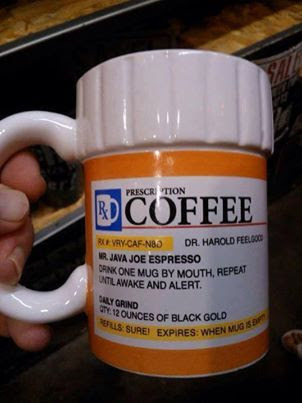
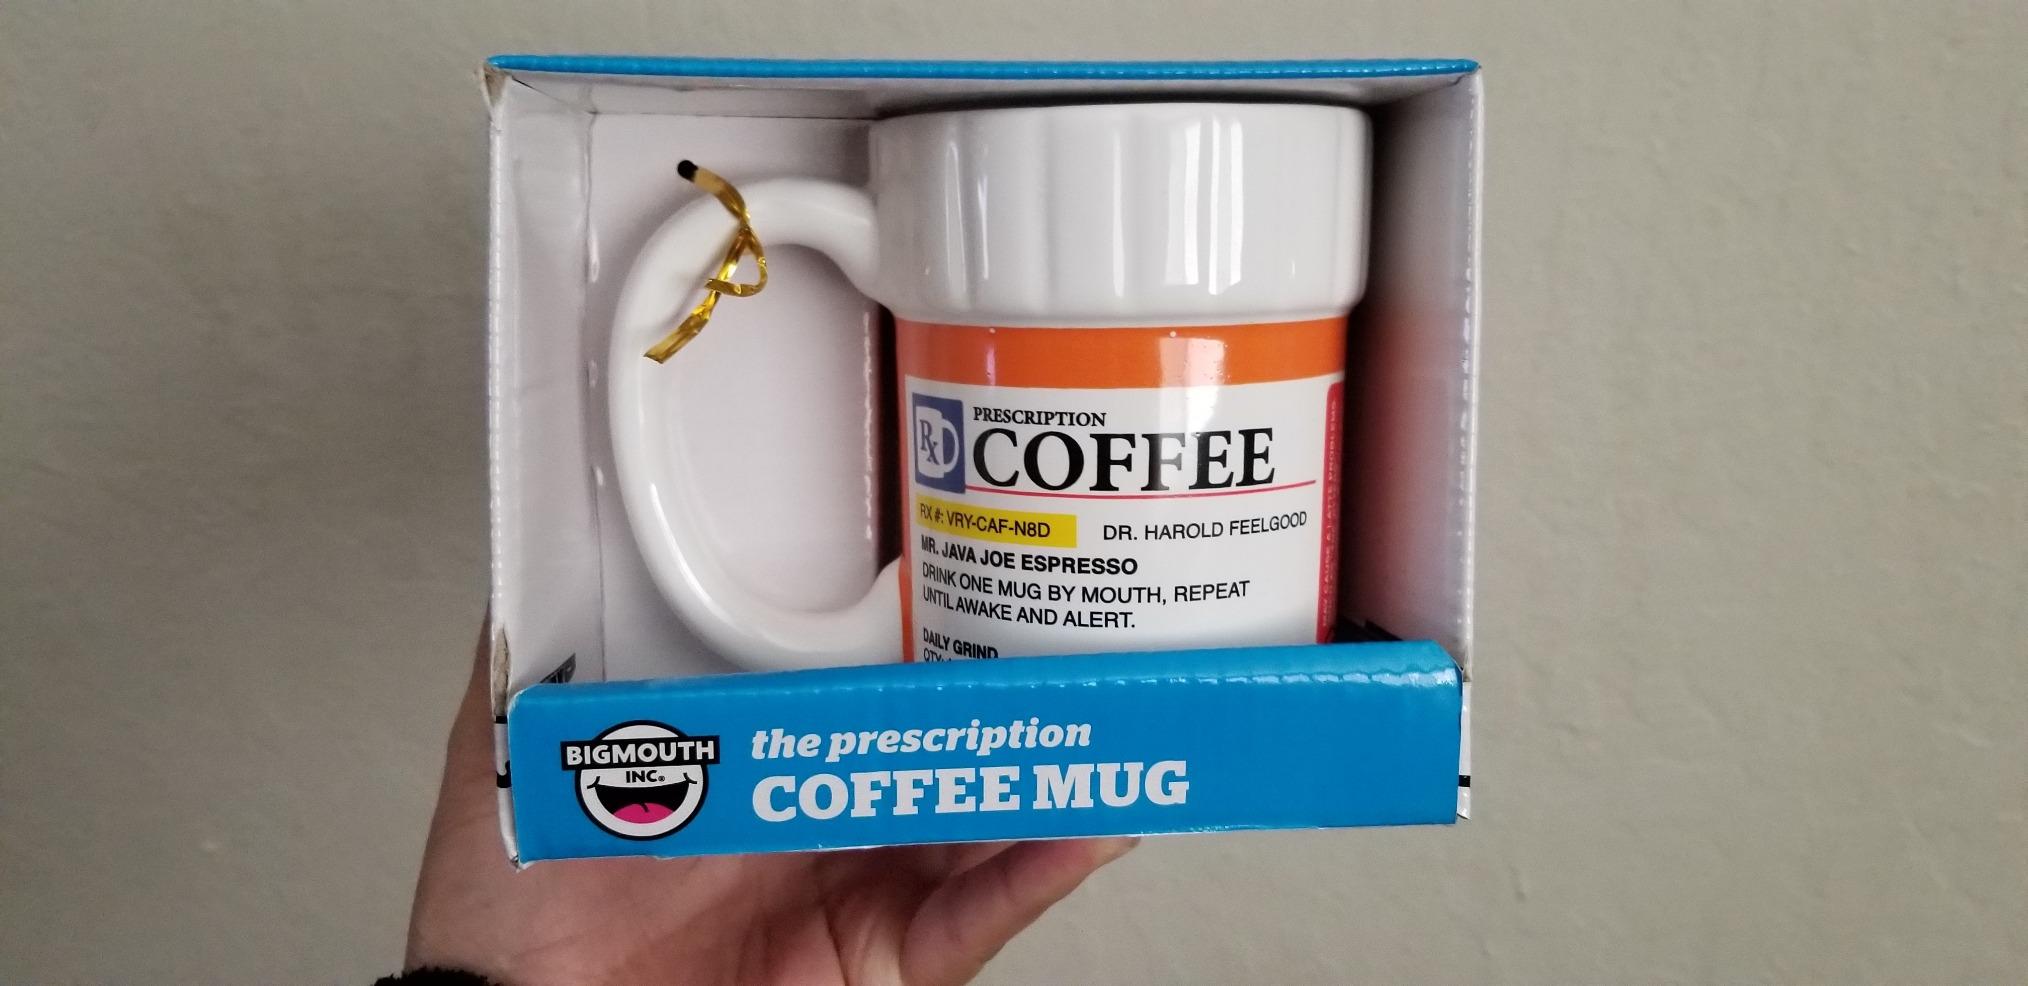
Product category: items_mug
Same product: yes